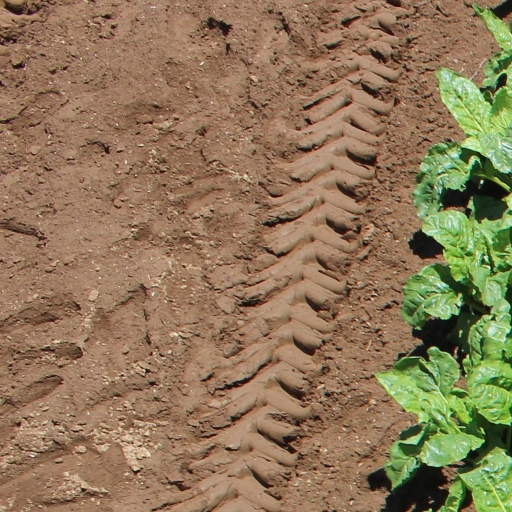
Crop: sugar beet